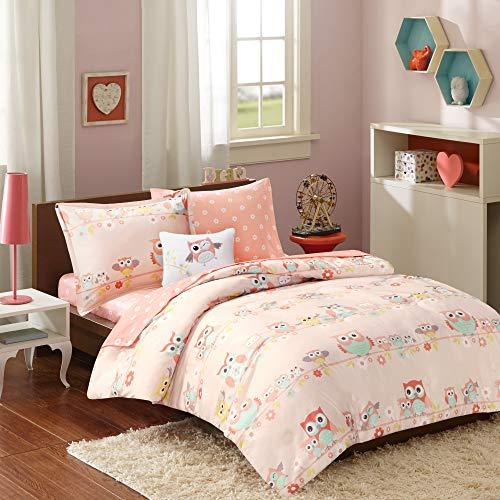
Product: Mi Zone Kids Wise Wendy Comforter Reversible Bag Cute Owl Flower Floral Botanical Happy Printed Ultra-Soft Overfilled Down Alternative Hypoallergenic All Season Bedding-Set, Queen, Blush
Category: Home & Kitchen | Bedding | Kids' Bedding | Comforters & Sets | Comforter Sets
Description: TECHNIQUE and PATTERN - Our Bed in a bag set has a Queen size comforter is elegant ultra-soft brushed microfiber polyester added softness, owls happily perched on a branch with flowers with a solid reverse with the right thickness of most decor, perfectly matched Queen comforter set for a boy's or girl's room.
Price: $94.34
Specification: ProductDimensions:86x86x1inches|ItemWeight:9.7pounds|ShippingWeight:9.7pounds(Viewshippingratesandpolicies)|Manufacturer:E&ECo.LtdDBAJLAHome|ASIN:B07SX8XB7H|Itemmodelnumber:MZK10-196